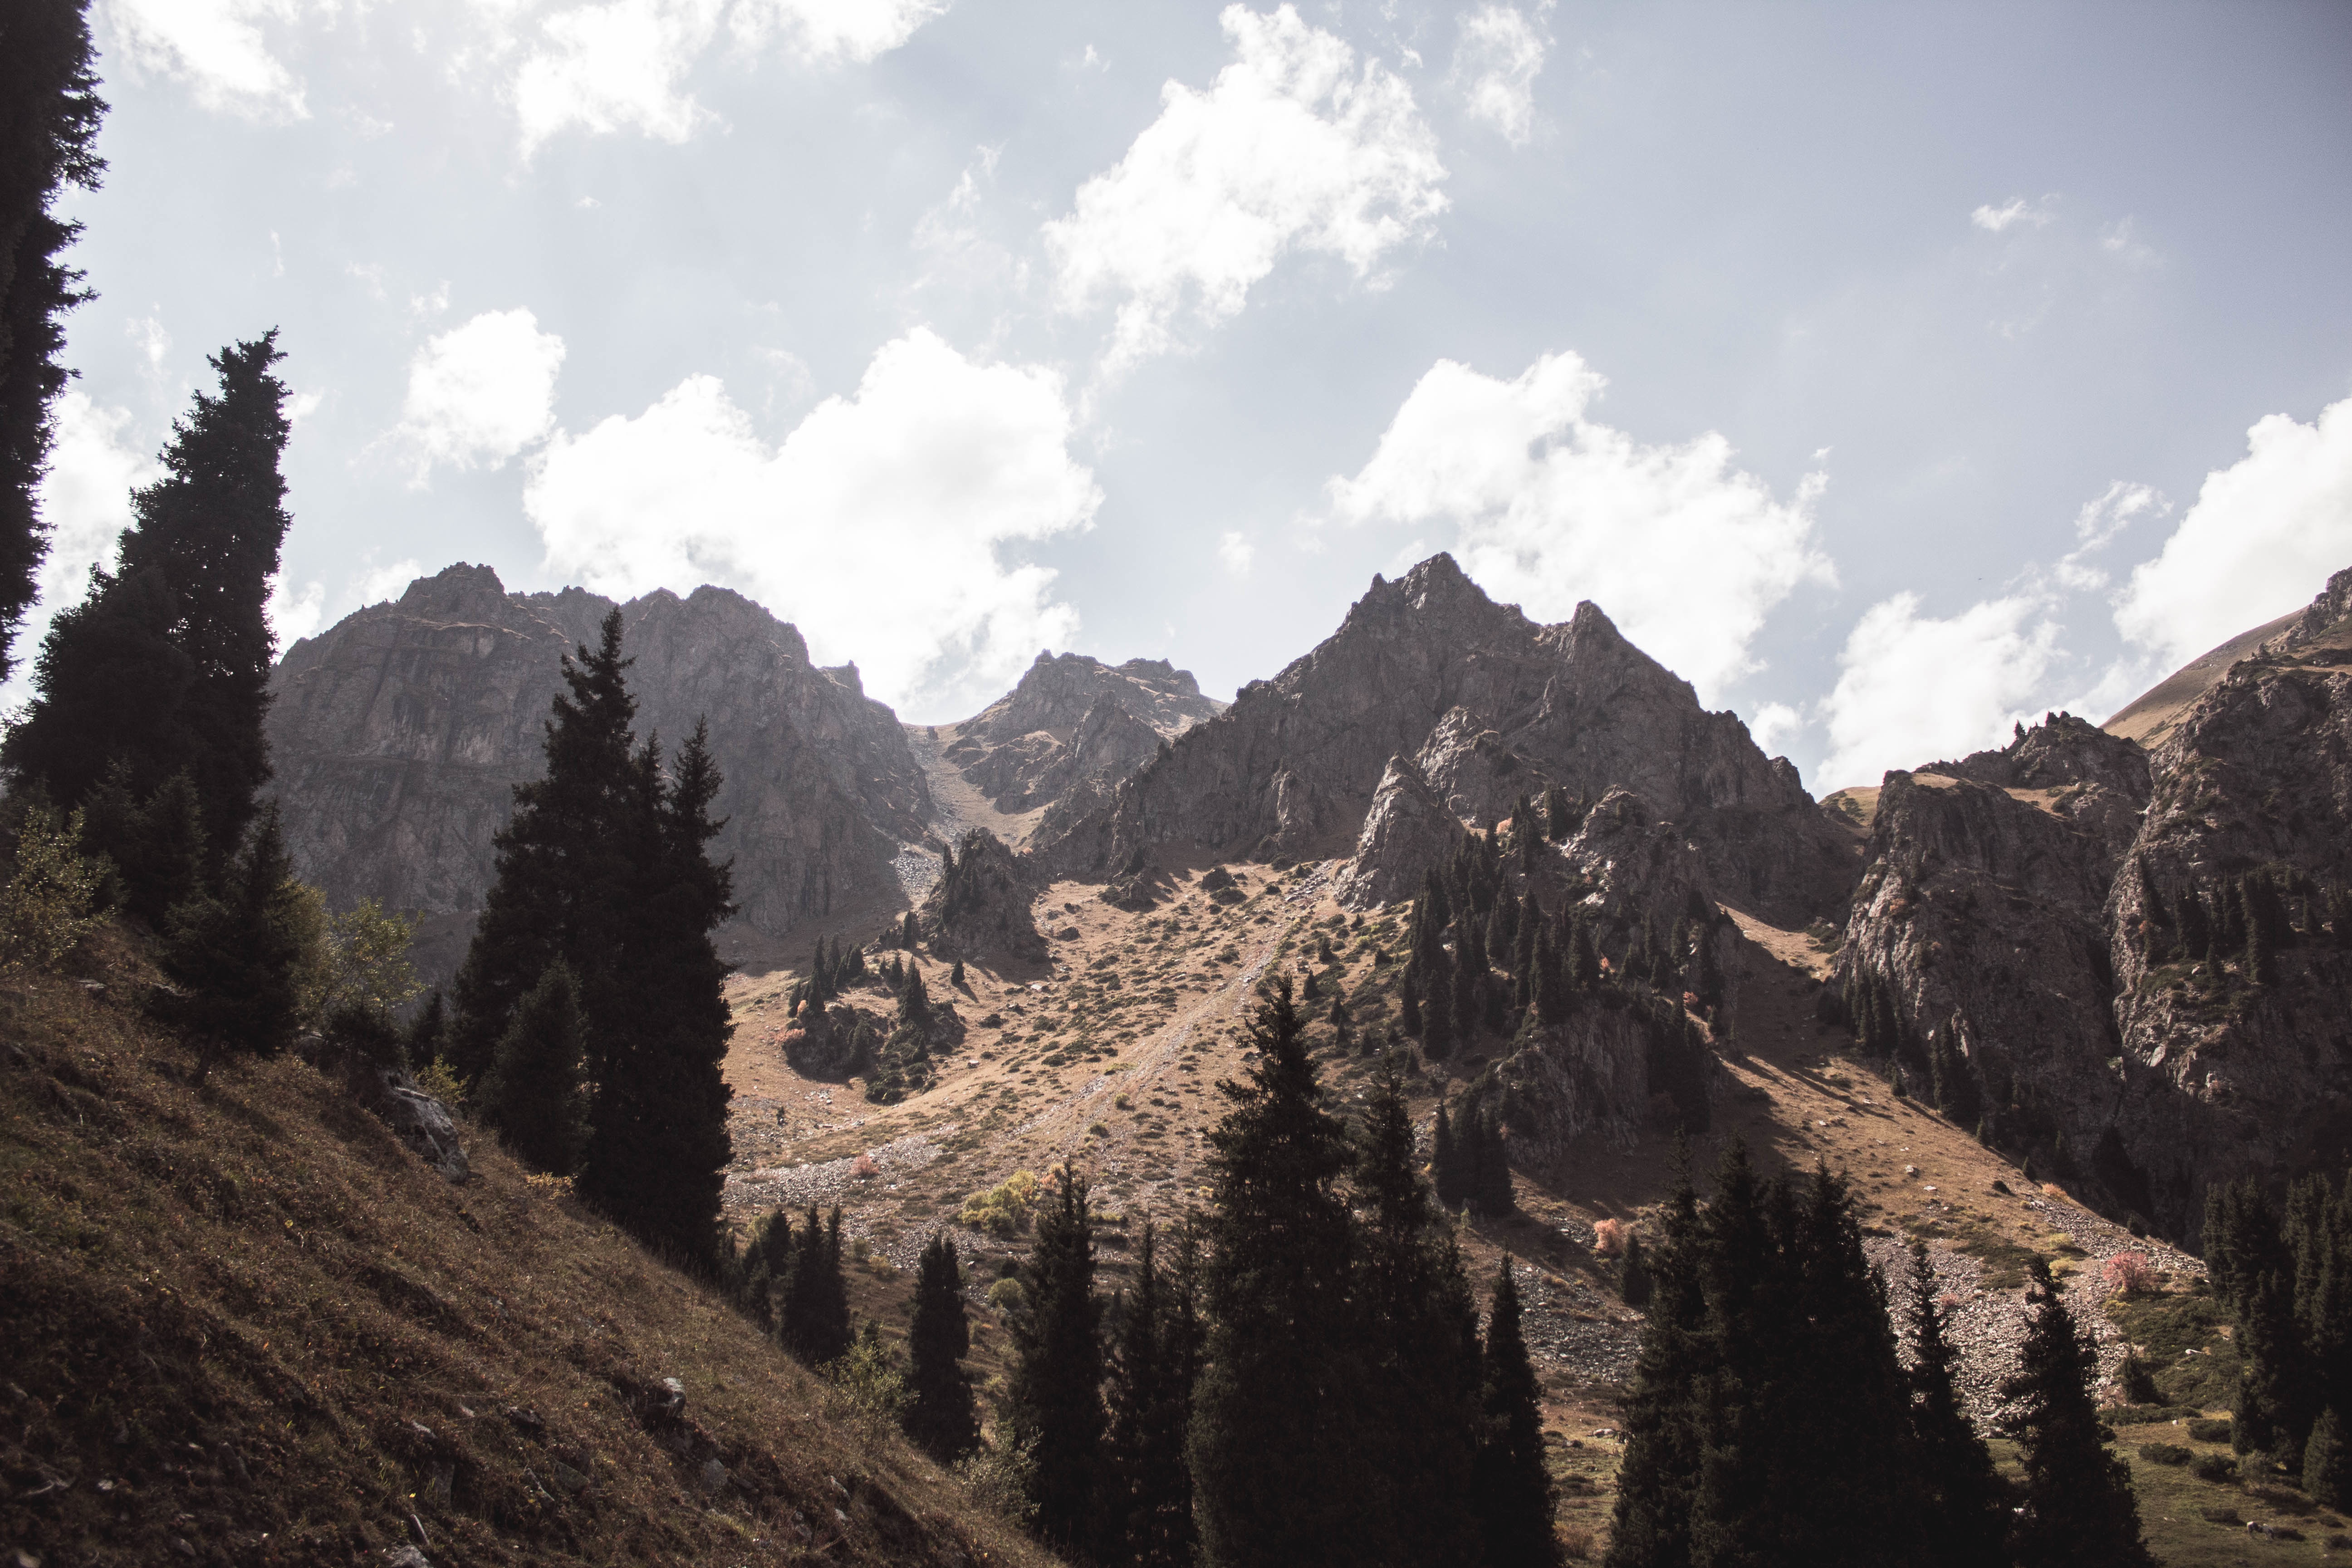
landscape, nature, wilderness, walking, mountain, adventure, valley, mountain range, ridge, summit, alps, plateau, landform, mountain pass, geographical feature, mountainous landforms